Horst Köhler

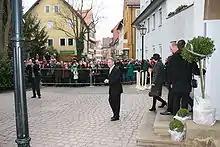
Köhler after unveiling a bronze statue of Theodor Heuss

In October 2006, Köhler made a far-reaching decision by vetoing the bill which would transfer Germany's Air Safety Administration Deutsche Flugsicherung into private ownership. The Bundestag passed this legislation but as president, Köhler was authorized not to sign it into law if, in his opinion, it contravened the constitution. In December 2006 he did not sign the Consumer Information Law (which intended to make information collected by public food safety agencies available to consumers), because the constitution does not allow the federal government to instruct municipal authorities. This can only be done by the nation's states. There had only been six previous occasions when Germany's president had chosen to reject bills and in most instances less important legislation had been involved. His vetoes were the first notable examples in recent German history.